Tik Tik Tik (2018 film)

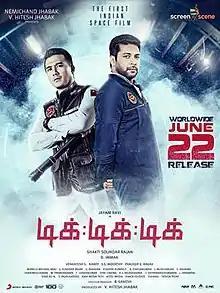
Theatrical release poster

Tik Tik Tik is a 2018 Indian Tamil-language science fiction disaster thriller film written and directed by Shakti Soundar Rajan. The film features Ravi Mohan, Aaron Aziz and Nivetha Pethuraj in the lead roles. The film is inspired from the 1998 Michael Bay film "Armageddon".